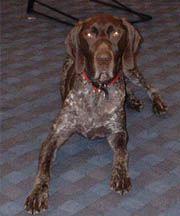
German_short-haired_pointer